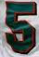
Number: 5